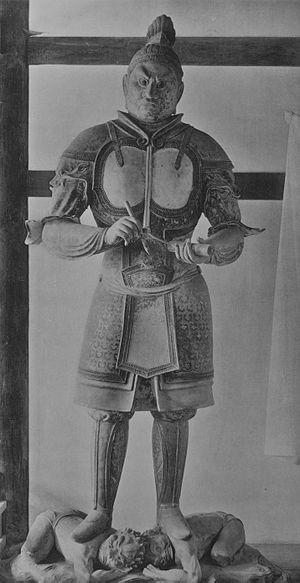
Cet article liste les propriétés culturelles classées détenues par le temple Tōdai-ji de Nara au Japon.
L'introduction du bouddhisme au Japon en provenance du royaume coréen de Baekje au milieu du VIᵉ siècle entraîne une renaissance de la sculpture japonaise. Des moines bouddhistes, des artisans et des lettrés s'installent autour de la capitale dans la province de Yamato et transmettent leurs techniques aux artisans locaux. Tout naturellement, les premières sculptures japonaises des époques Asuka et Hakuhō montrent de fortes influences de l'art continental et se caractérisent d'abord par des yeux en amande, des lèvres en forme de croissant tournées vers le haut et des plis dans les vêtements disposés symétriquement. L'atelier du sculpteur Tori Busshi, fortement influencé par le style des Wei du nord, produit des œuvres qui illustrent ces caractéristiques. La triade de Shaka Nyorai et le Guze Kannon au Hōryū-ji en sont d'excellents exemples. À la fin du VIIᵉ siècle, le bois remplace le bronze et le cuivre. Au début de la dynastie Tang, un plus grand réalisme s'exprime par des formes plus pleines, des fentes longues et étroites pour les yeux, des traits de visage plus doux, des vêtements fluides et embellis avec des ornements tels que des bracelets et des bijoux.